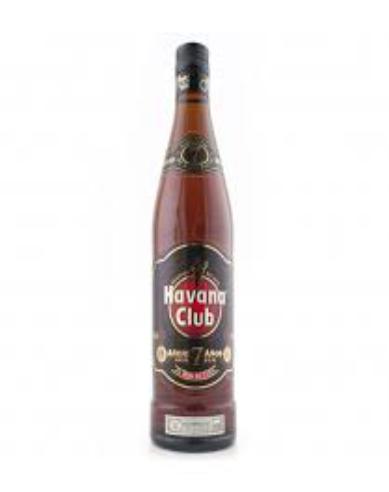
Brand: Havana Club
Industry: Necessities